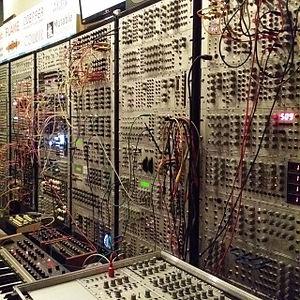
Un synthétiseur modulaire est un synthétiseur composé d'un ensemble de modules indépendants où chacun remplit une fonction élémentaire : oscillateur, filtre, amplificateur, générateurs d'enveloppe, effet, mixeur… Le choix des modules et leur interconnexion se fait de manière totalement libre dans le but de produire des sons.